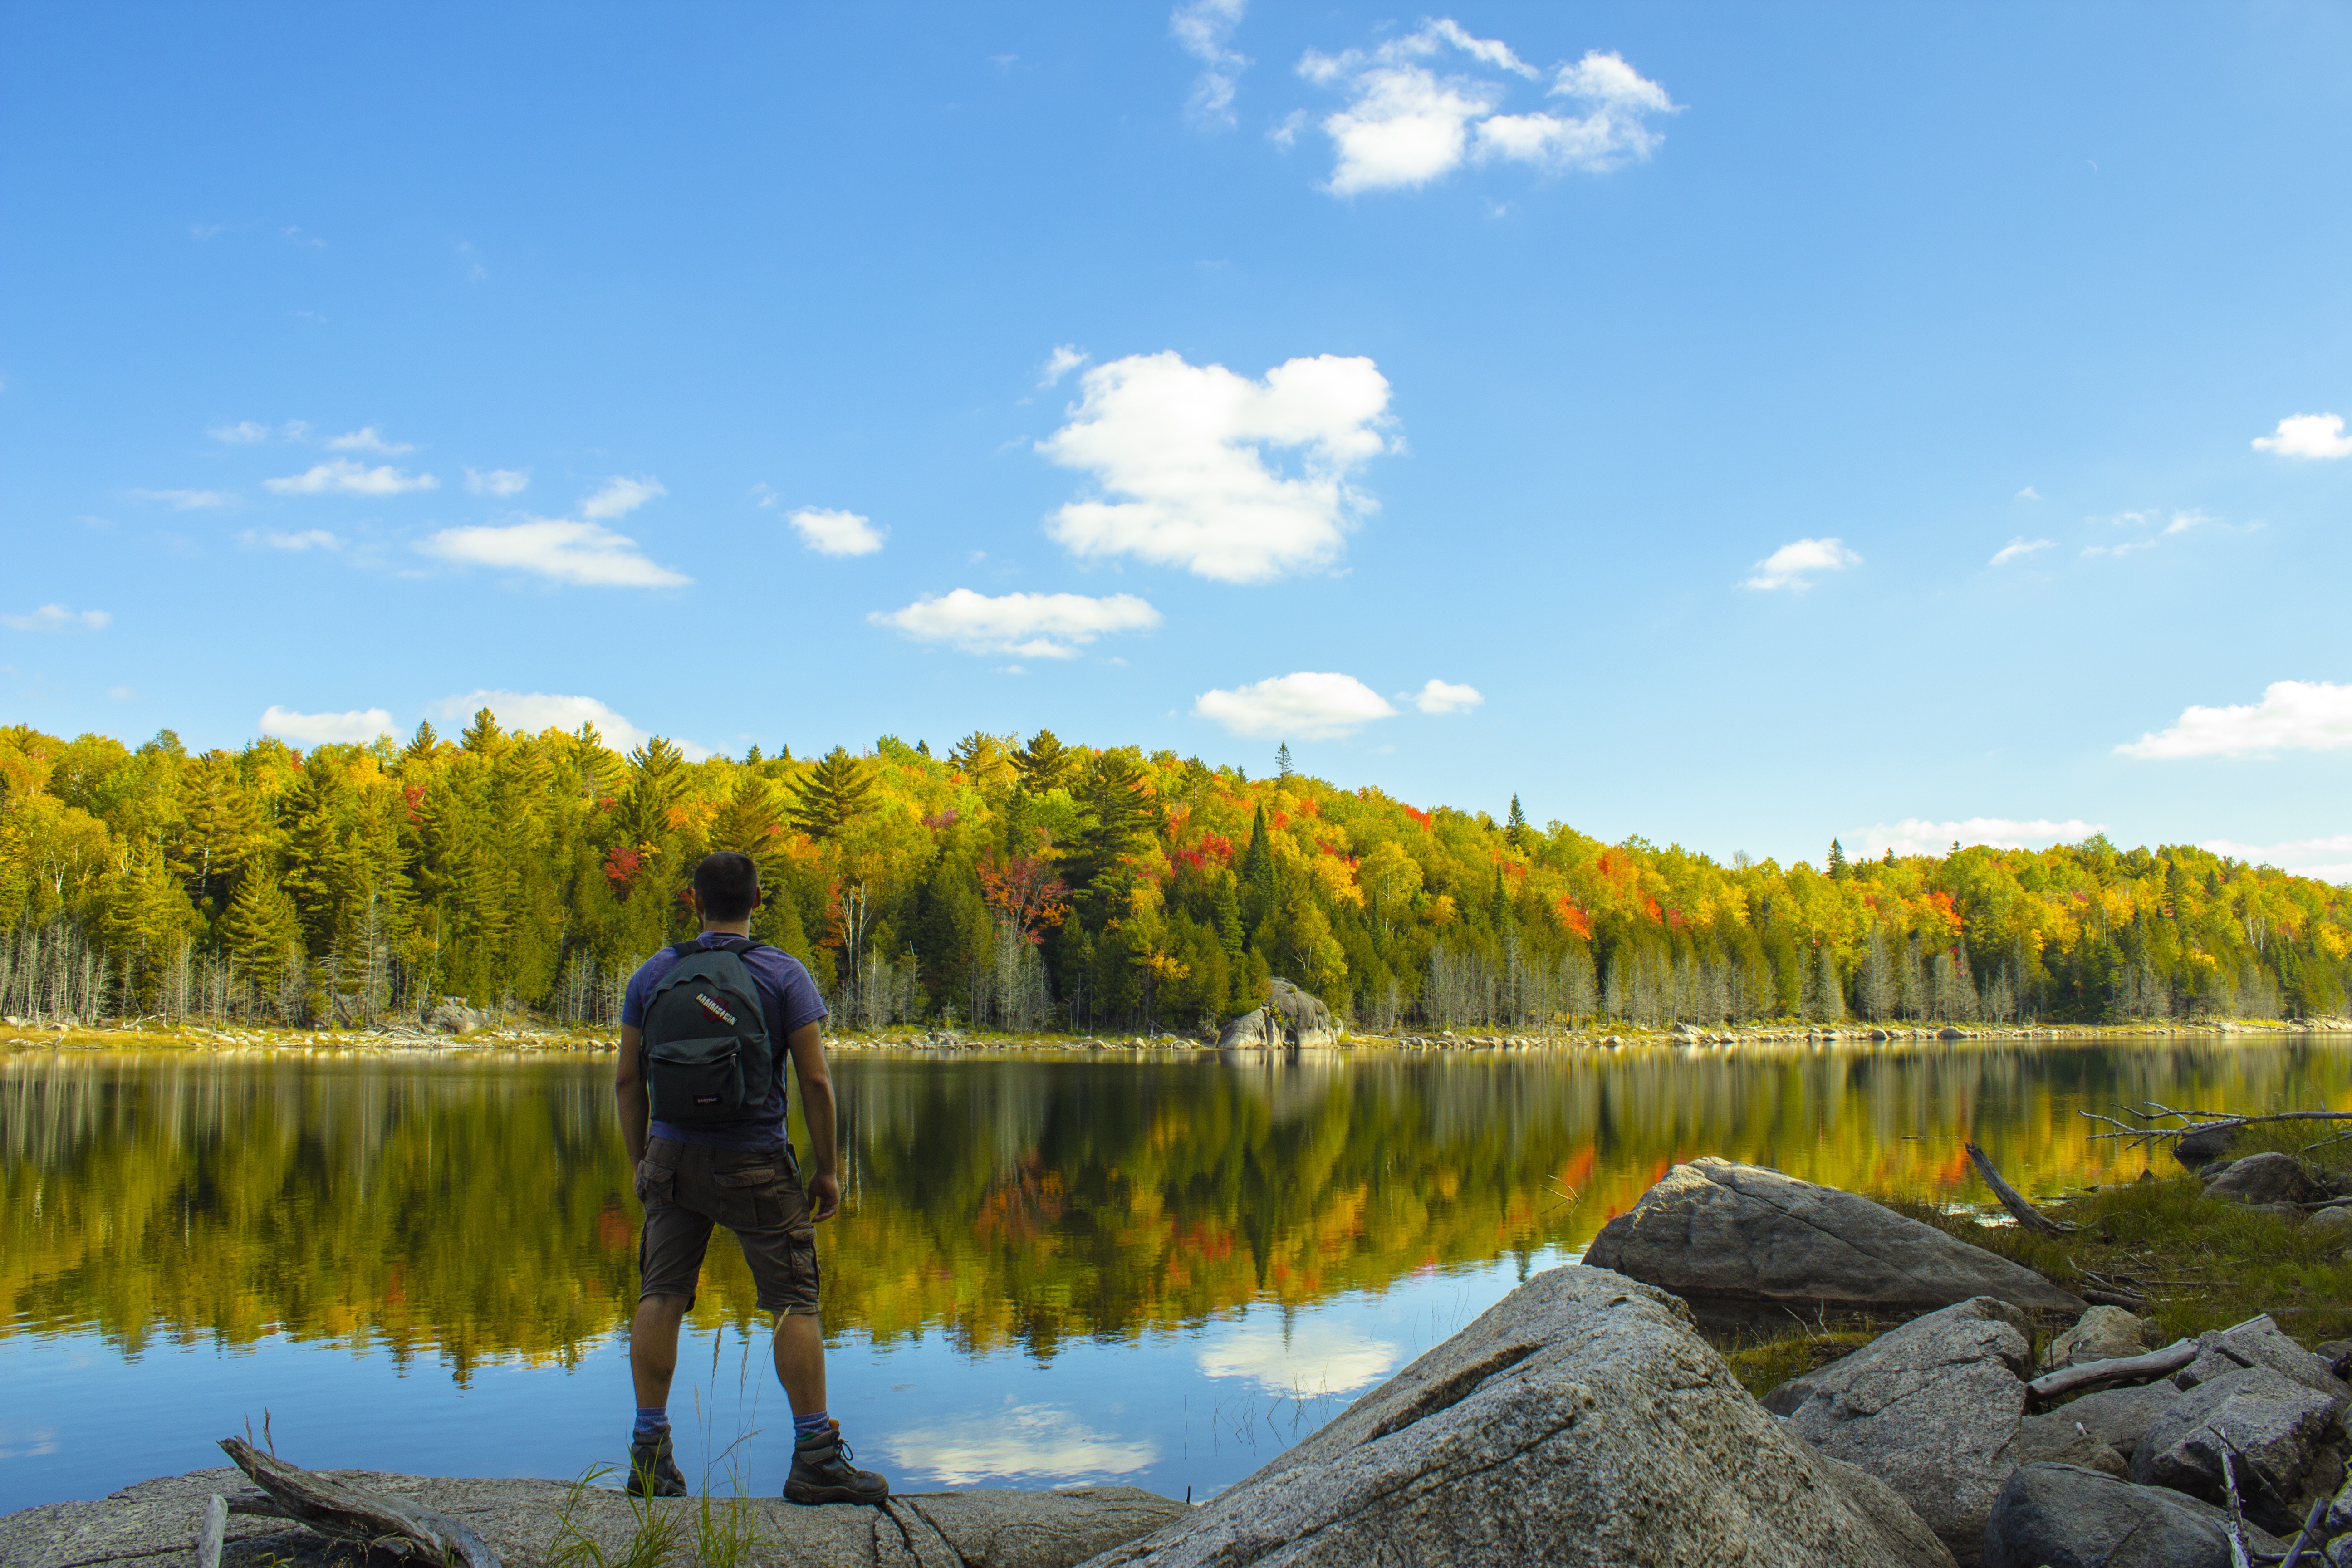
landscape, tree, wilderness, mountain, lake, river, pond, reflection, autumn, reservoir, body of water, wetland, loch